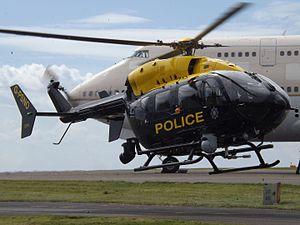
L’aviation de la police au Royaume-Uni fournit à la police britannique une unité de soutien aérien pour l’aider dans ses poursuites, sa surveillance et son suivi. Tous les vols de la police en Angleterre et au pays de Galles relèvent du National Police Air Service, tandis que les services de police en Écosse et de police d'Irlande du Nord gèrent des unités indépendantes.